Martha Salotti

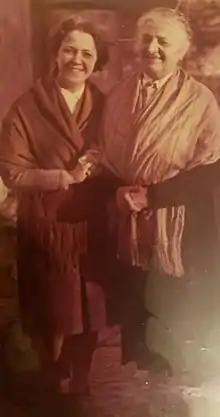

Martha Alcira Salotti (10 April 1899 – 26 October 1980) was an Argentine educator and writer. A specialist in children's literature, she was considered the protégé and inheritor of the pedagogical work of .